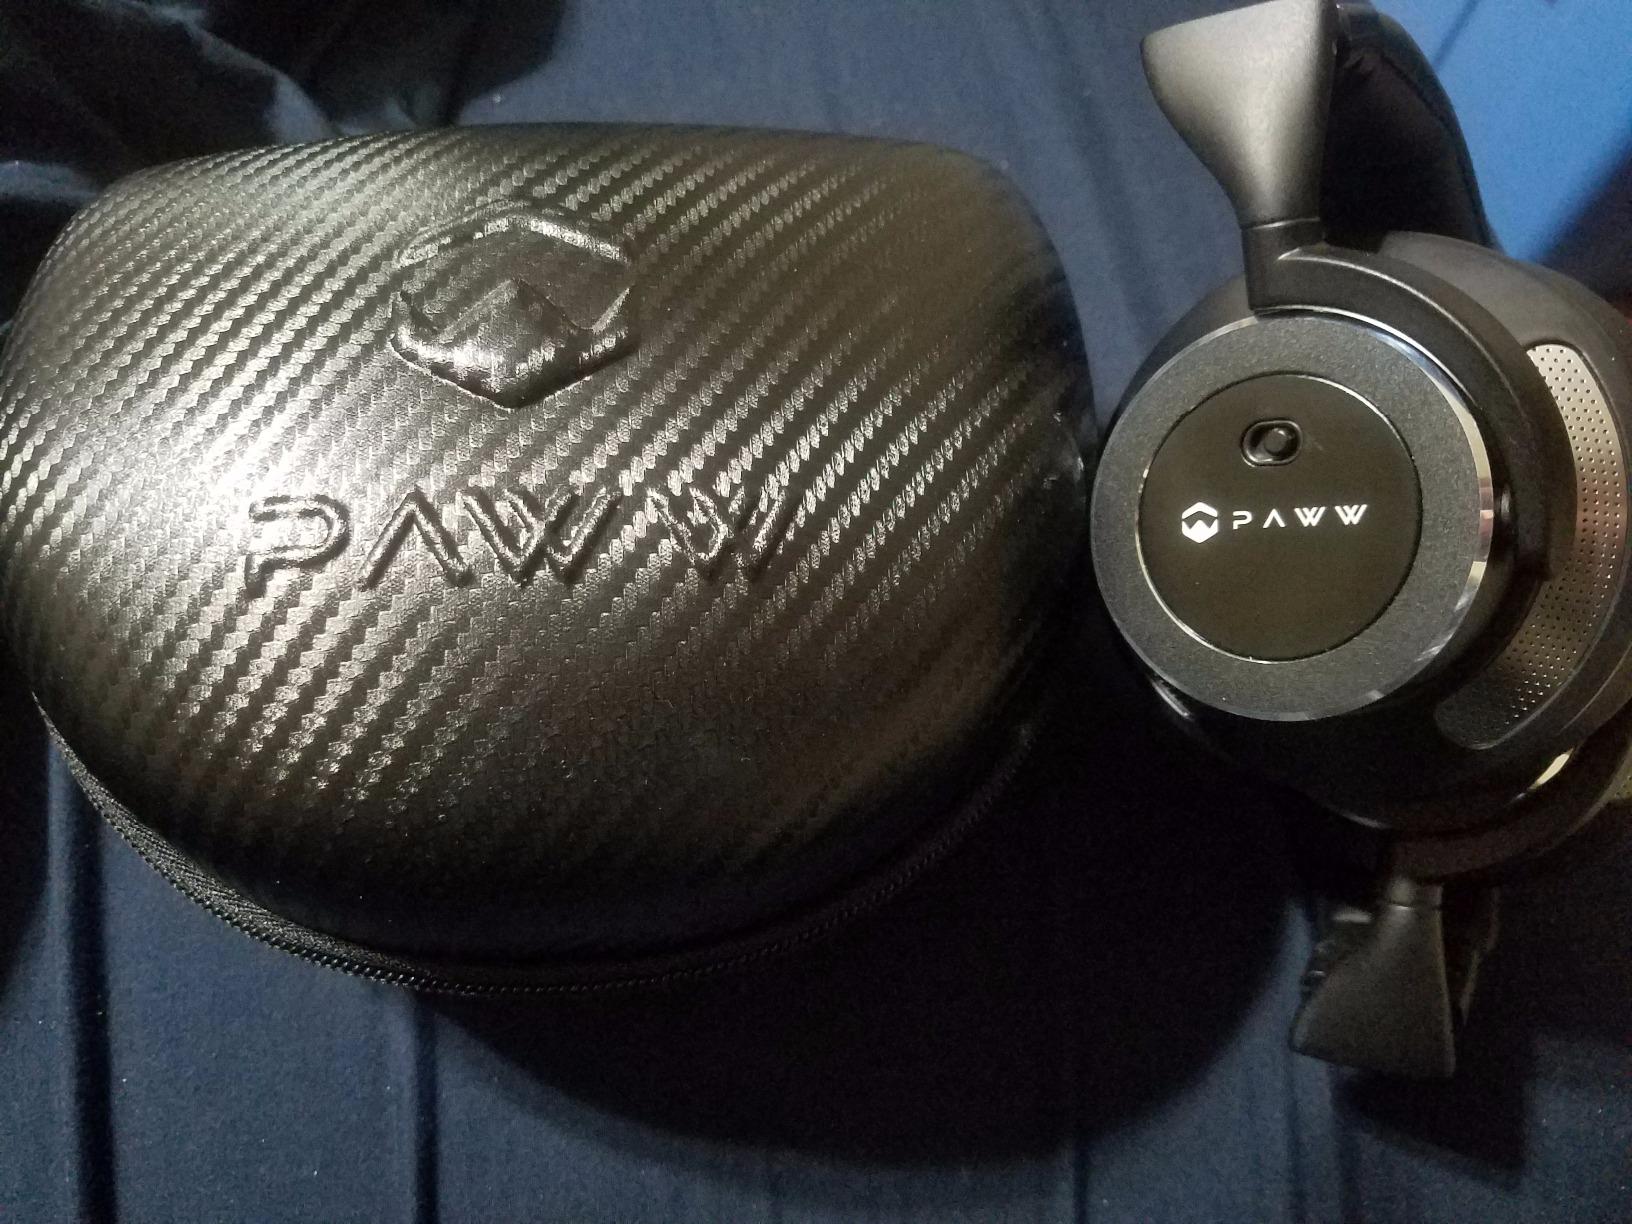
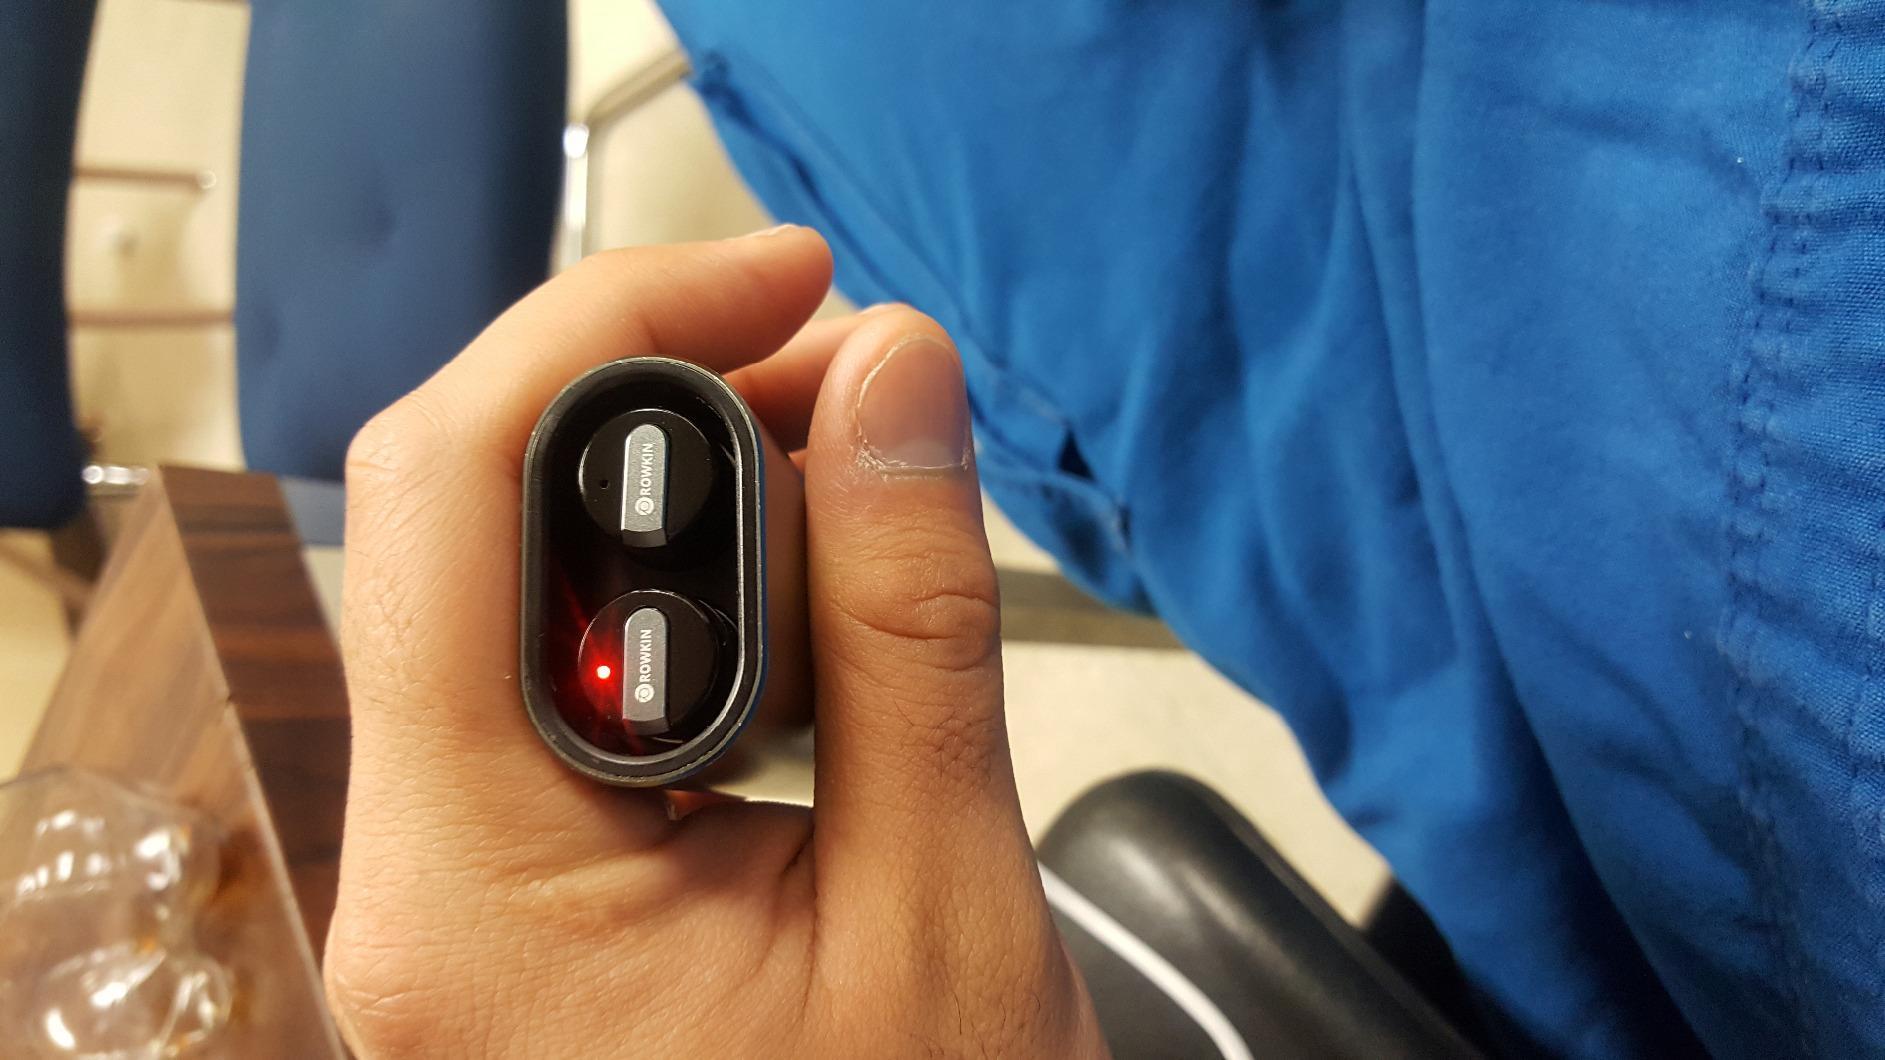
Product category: headphones
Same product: no